2012 Summer Paralympics

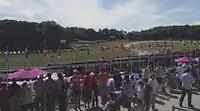
The Brands Hatch circuit hosted road cycling during the Paralympics.

The 2012 Summer Paralympics used many of the same venues as the 2012 Summer Olympics, along with two exclusive venues ( Eton Manor for wheelchair tennis and Brands Hatch circuit for road cycling. All the London's purpose-built Olympic venues and facilities, including the Olympic Village, were designed and planned to be accessible as possible so they could easily accommodate the Paralympics. Some older venues also contained additional accessible seating areas during the Paralympics.